Describe the emotion expressed in this image:  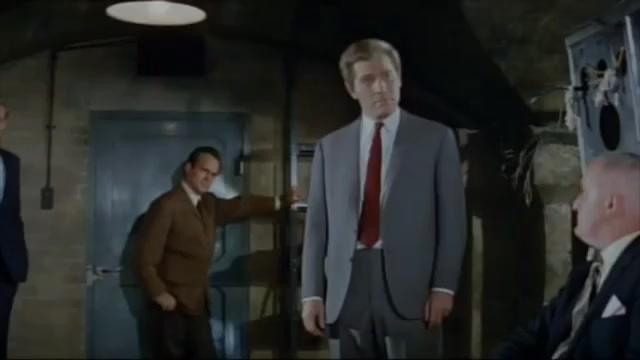
This person displays Suffering, valence and arousal with low intensity.